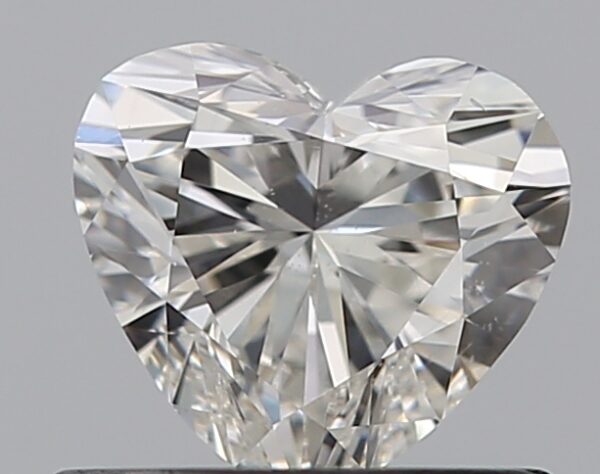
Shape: heart
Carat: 0.5
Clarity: VS2
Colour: H
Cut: VG
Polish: VG
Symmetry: VG
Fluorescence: ST
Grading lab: GIA
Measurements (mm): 5 x 5.42 x 3.14